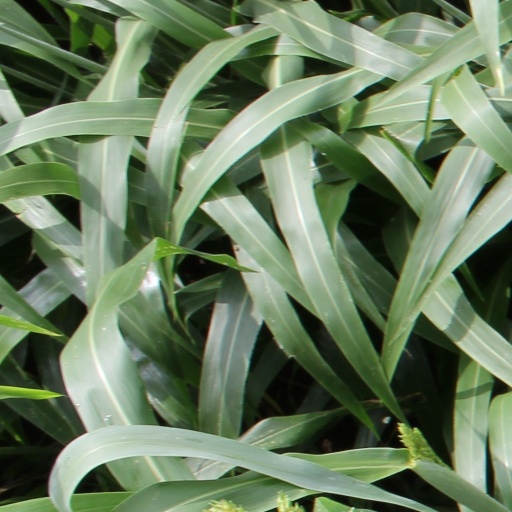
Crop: sorghum